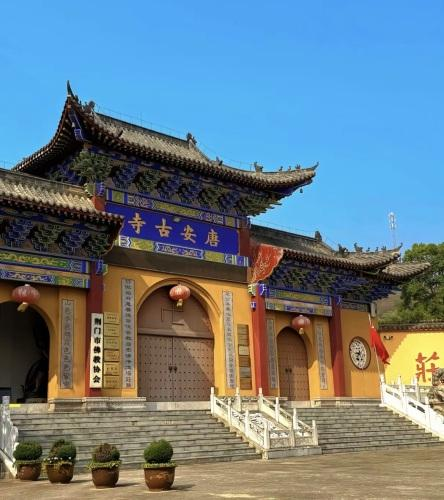
地标名称：唐安古寺
所在城市：荆门市·东宝区